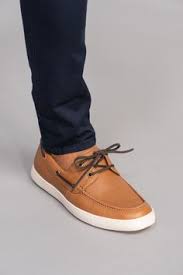
Label: Boat